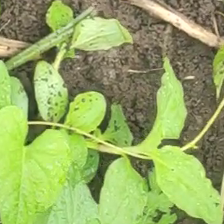
Weed species: Kena_(Commplina_benghalensio)